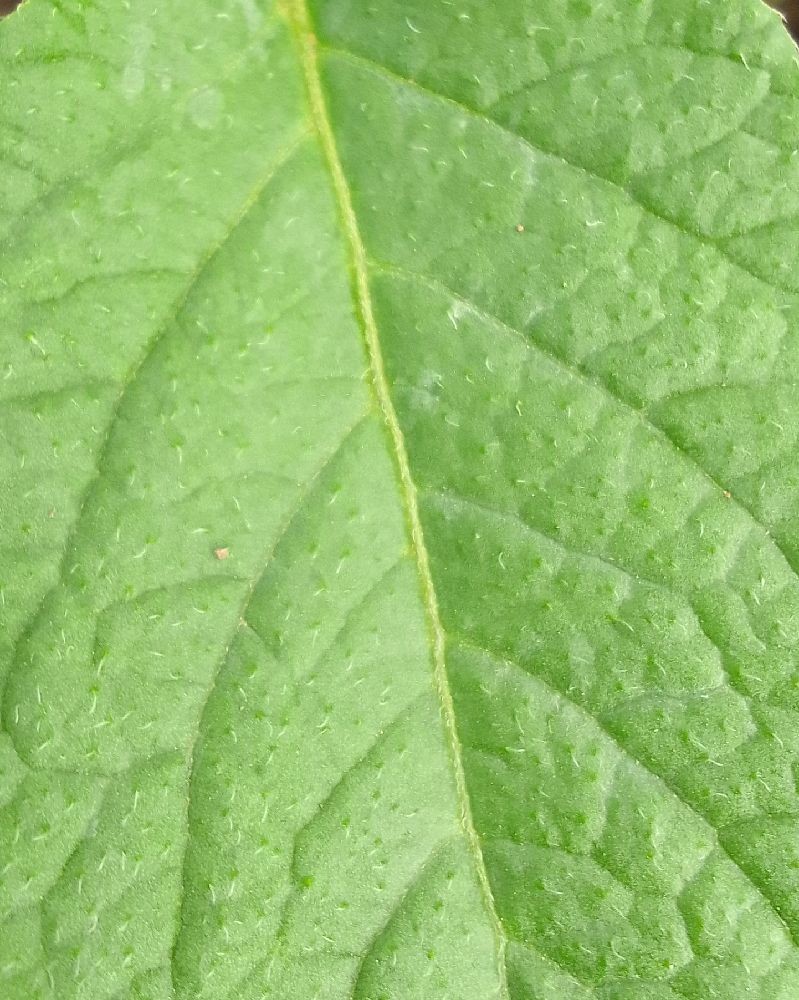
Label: Healthy